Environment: real
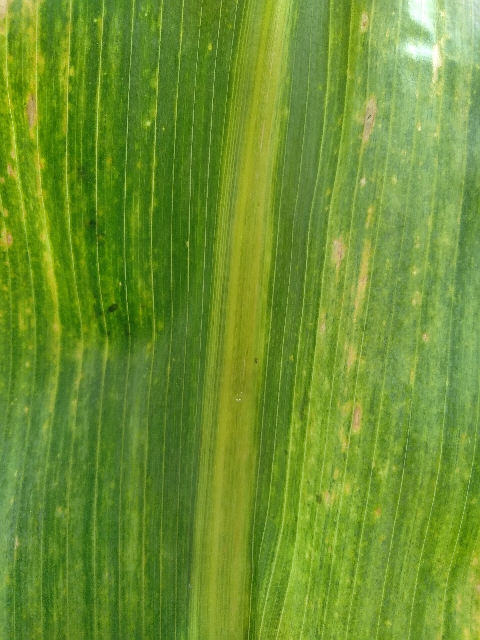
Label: lethal_necrosis